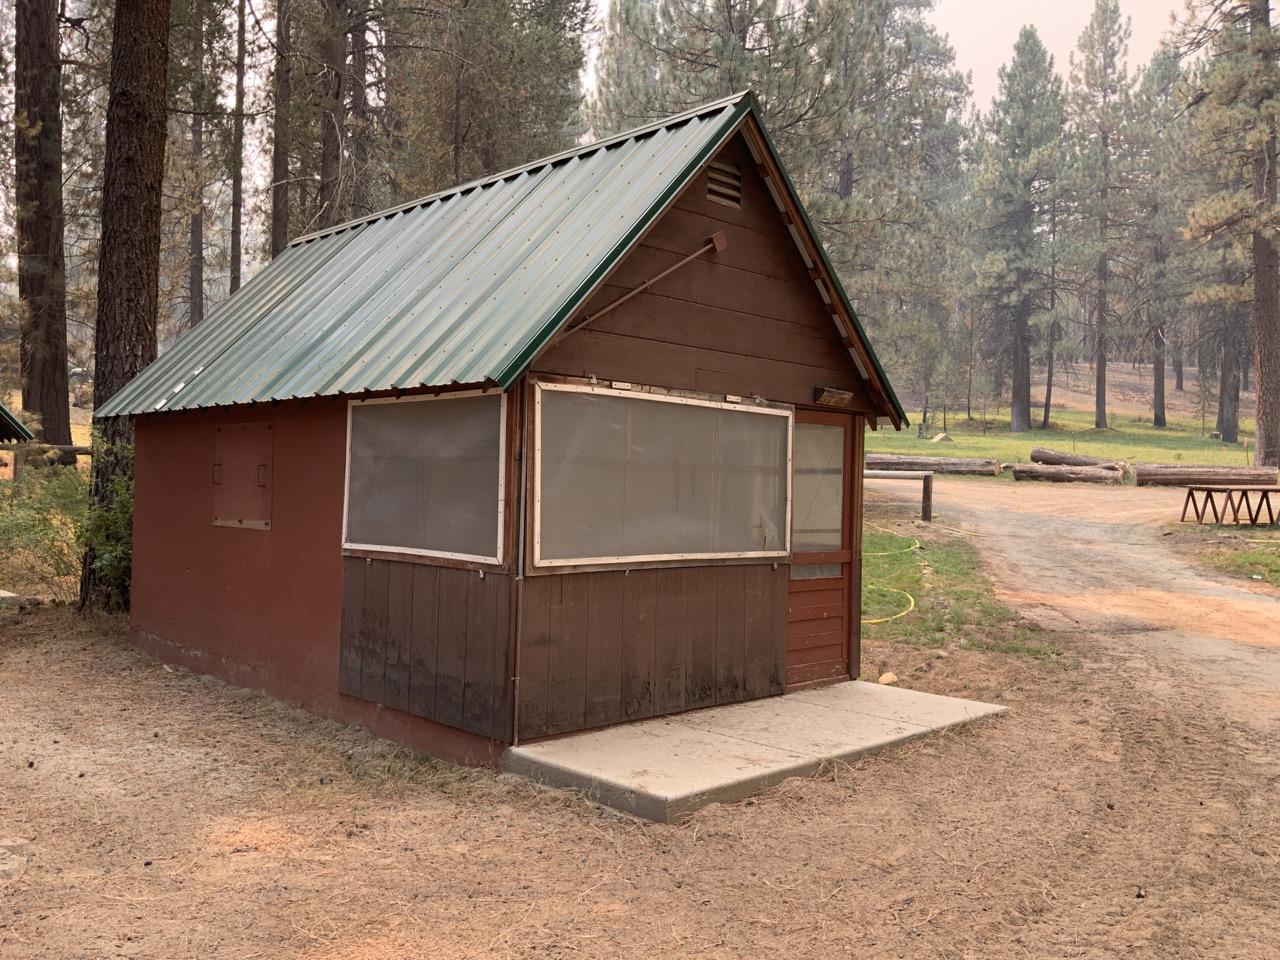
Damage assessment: no_damage